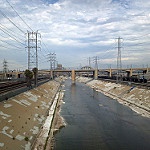
Label: buildings